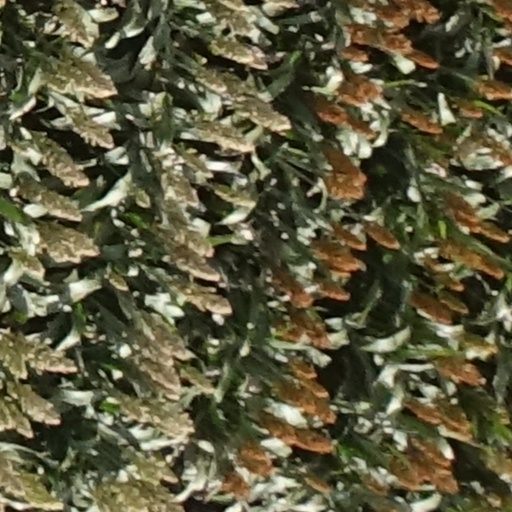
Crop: sorghum